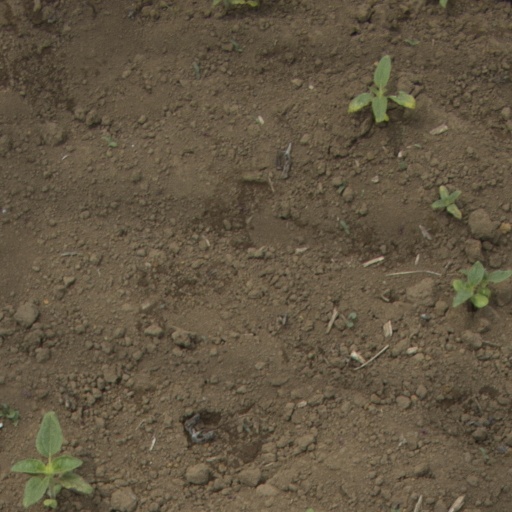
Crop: Jerusalem artichoke